Great grey shrike

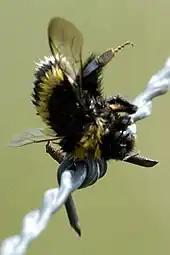
Bumblebee ("Bombus lucorum" or "B. terrestris") stuck on barbed wire in a great grey shrike's "larder"

The great grey shrike eats small vertebrates and large invertebrates. To hunt, this bird perches on the topmost branch of a tree, utility pole or similar elevated spot in a characteristic upright stance some metres/yards (at least one and up to ) above ground. Alternatively, it may scan the grassland below from flight, essentially staying in one place during prolonged bouts of mainly hovering flight that may last up to 20 minutes. It will drop down in a light glide for terrestrial prey or swoop hawk-like on a flying insect. Small birds are sometimes caught in flight too, usually by approaching them from below and behind and seizing their feet with the beak. If no prey ventures out in the open, great grey shrikes will rummage through the undergrowth or sit near hiding places and flash their white wing and tail markings to scare small animals into coming out. As noted above, it will sometimes mimic songbirds to entice them to come within striking distance.